Austin serial bombings

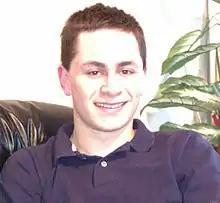
Conditt in a photo shared by his mother in 2013

Mark Anthony Conditt (June 16, 1994 – March 21, 2018) lived in Pflugerville, Texas, outside Austin. He grew up in a very religious Christian family. The eldest of three children, he attended Austin Community College from 2010 to 2012, leaving without graduating but in good academic standing. He was home-schooled by his mother, who in February 2013 "officially graduated" him from high school. He wrote blog posts in 2012, where he identified as a conservative who was "not that politically inclined"; he argued for the death penalty, and argued against same-sex marriages and sex offender registries. He reportedly was part of a club called Righteous Invasion of Truth (R.I.O.T.), apparently named after a Carman song. The club's members home-schooled children, practiced survivalism, and held Bible studies.